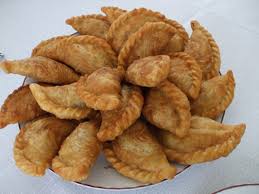
Yemek: borek